Gunda Niemann-Stirnemann

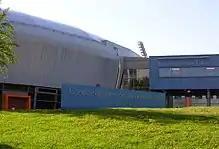
The Gunda-Niemann-Stirnemann-Halle in Erfurt

Born as Gunda Kleemann in Sondershausen, Bezirk Erfurt, East Germany, she has lived in Erfurt for most of her life. Before German reunification in 1990, she skated for East Germany.